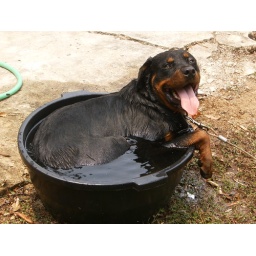
Judah cooling off in his water bowl